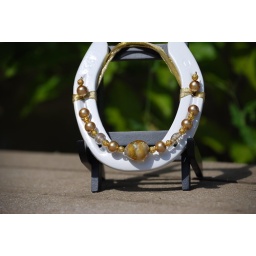
Wedding or Anniversary.White horseshoe with exclusive and handmade gold glass bead in center. Surrounded by gold beads pearls and clear glass beads.